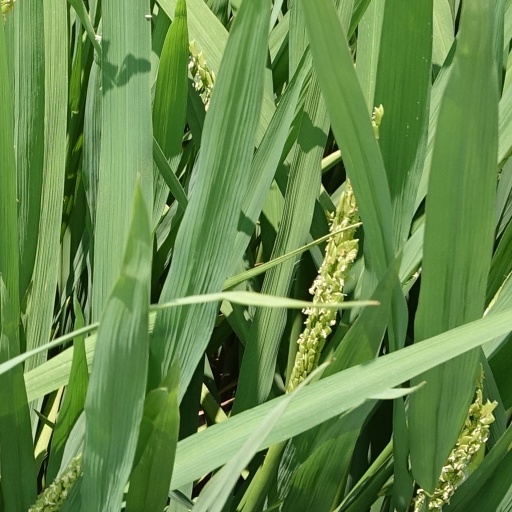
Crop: rice